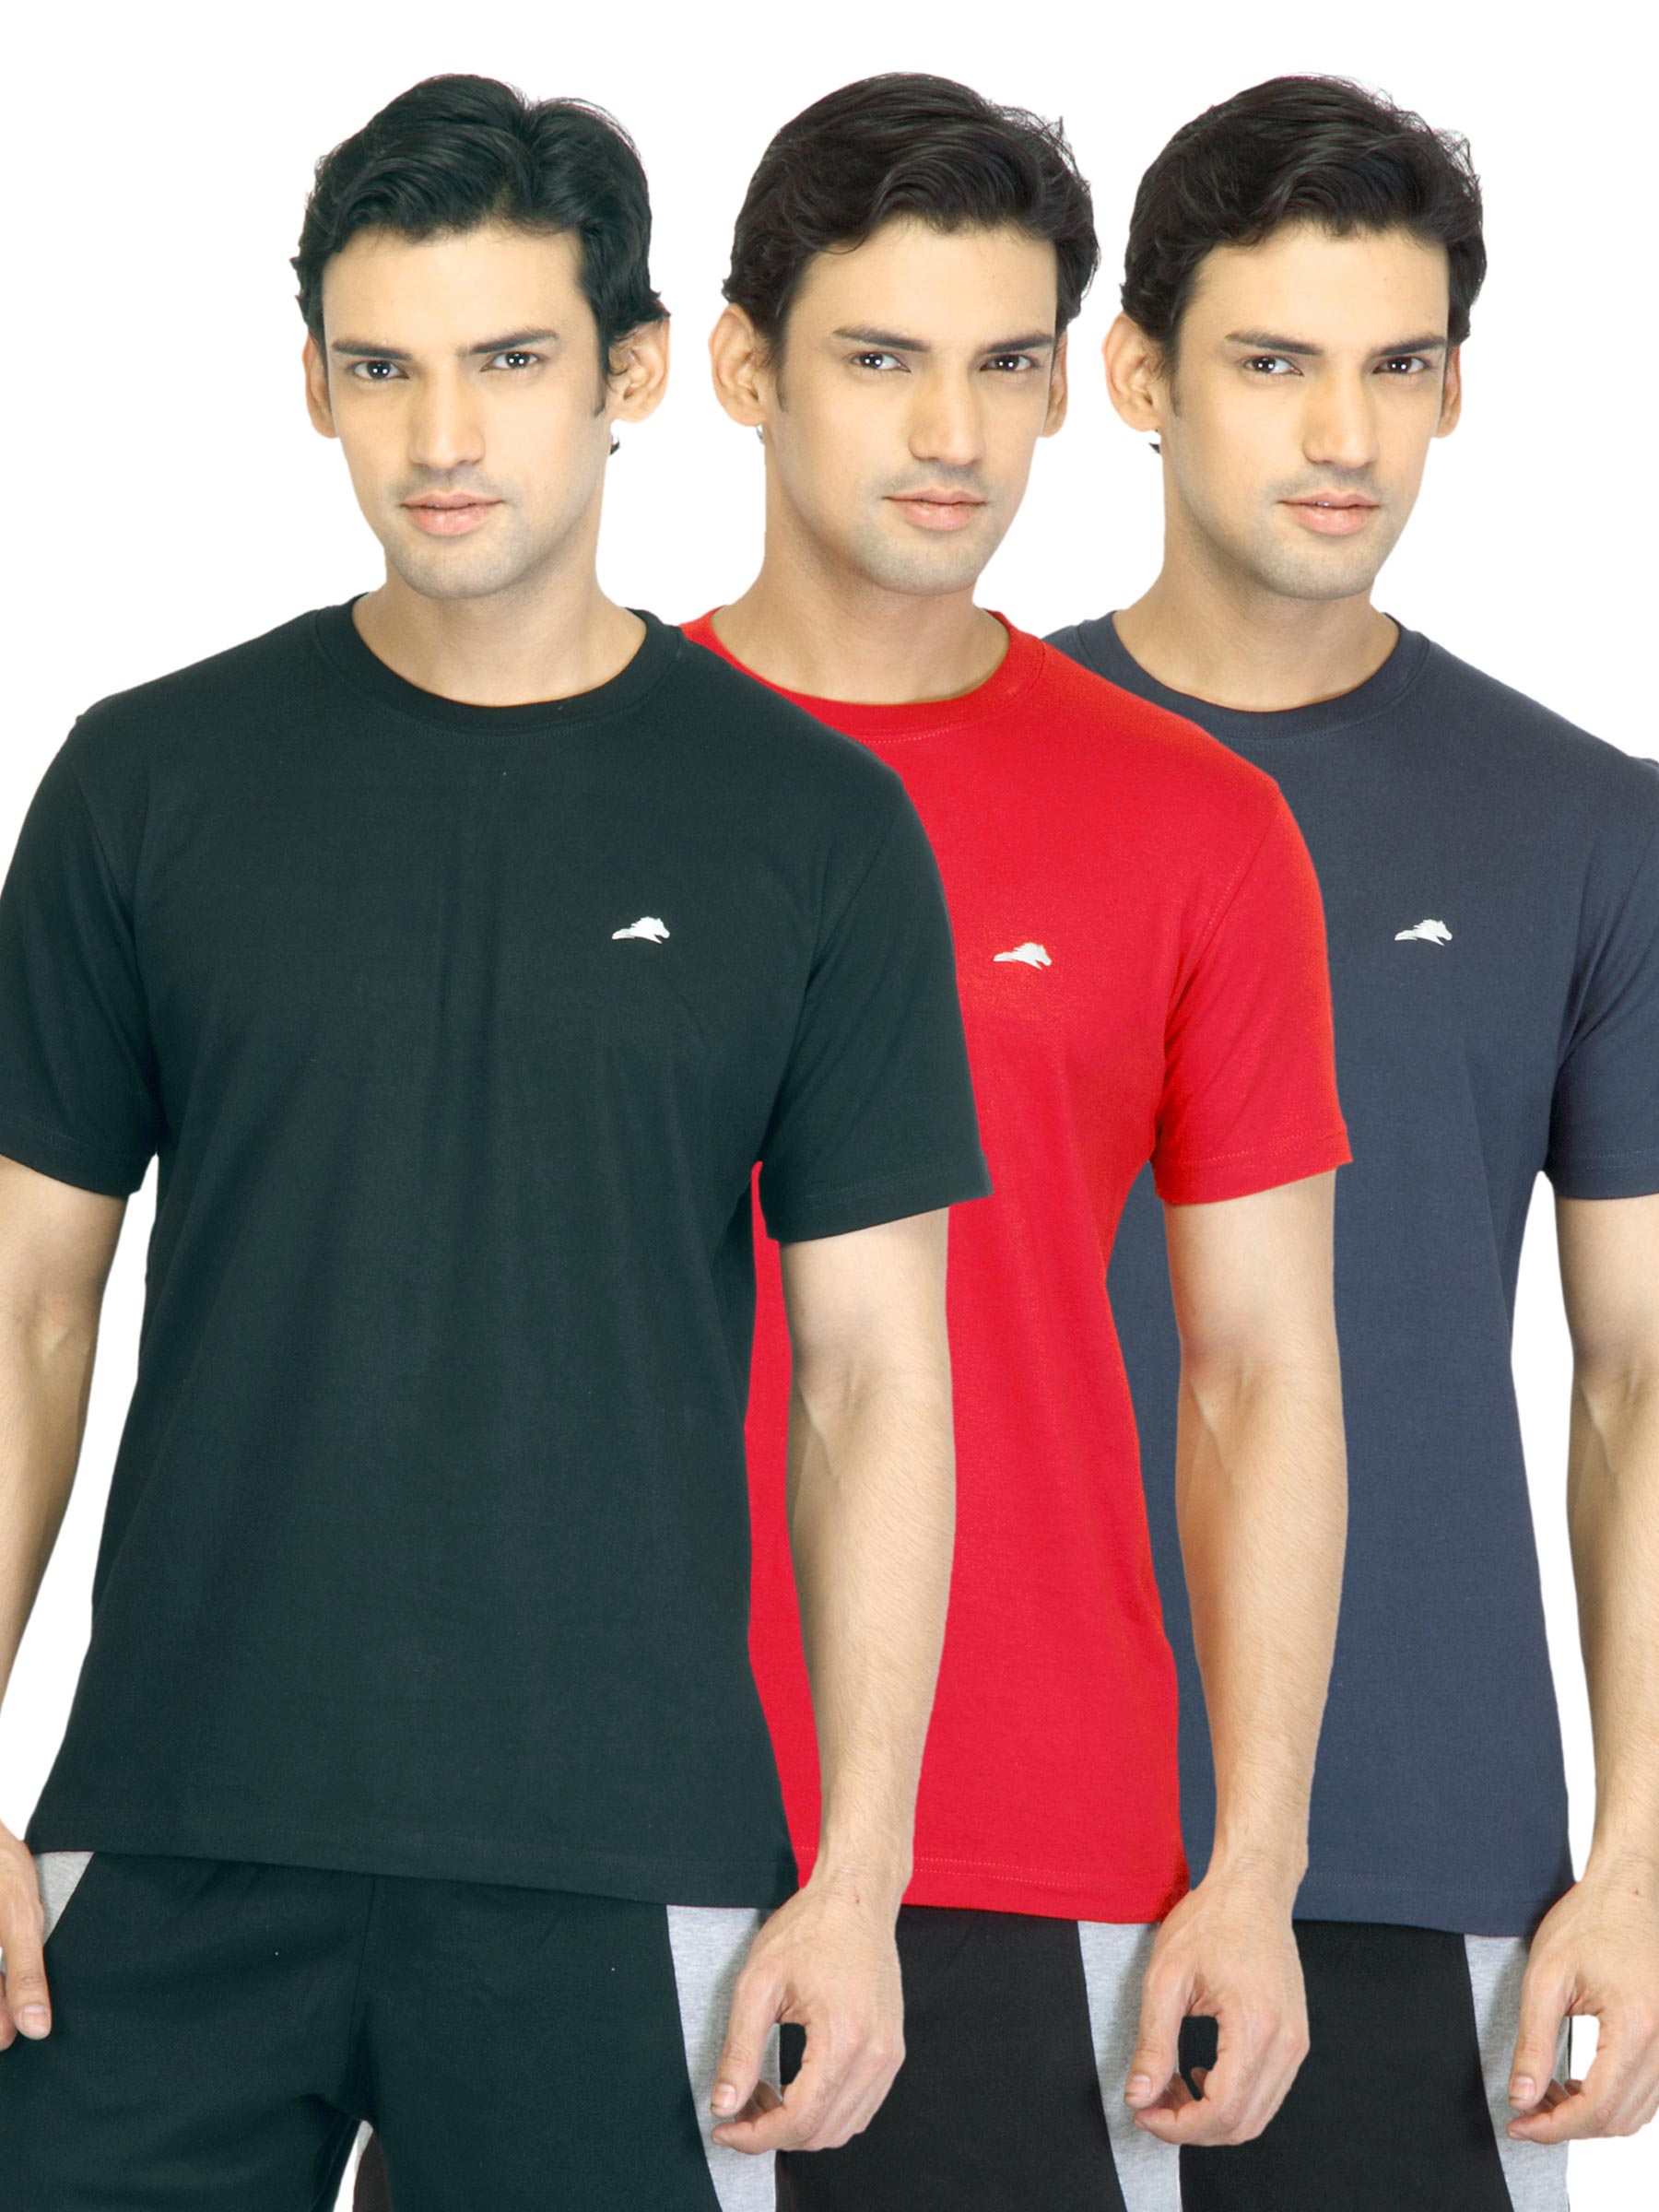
2go Active Gear USA Men Pack Of 3 T-shirt
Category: Apparel / Topwear / Tshirts
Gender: Men
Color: Black
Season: Summer 2016
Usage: Casual